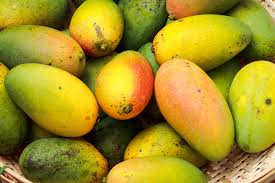
Label: Mango